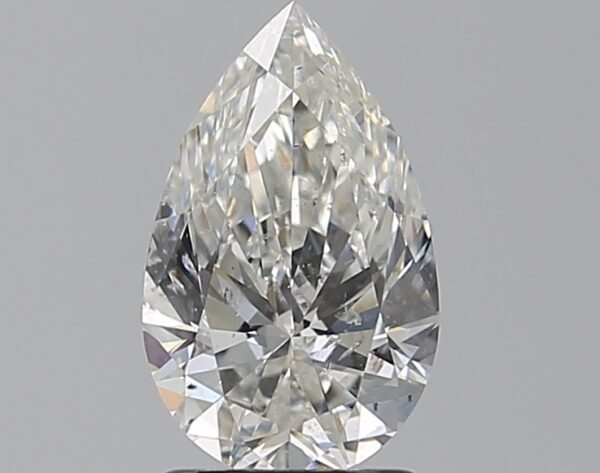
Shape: pear
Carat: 1.7
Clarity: SI2
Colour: H
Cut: EX
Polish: EX
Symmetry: EX
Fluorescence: M
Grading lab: GIA
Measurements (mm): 10.39 x 6.43 x 4.1